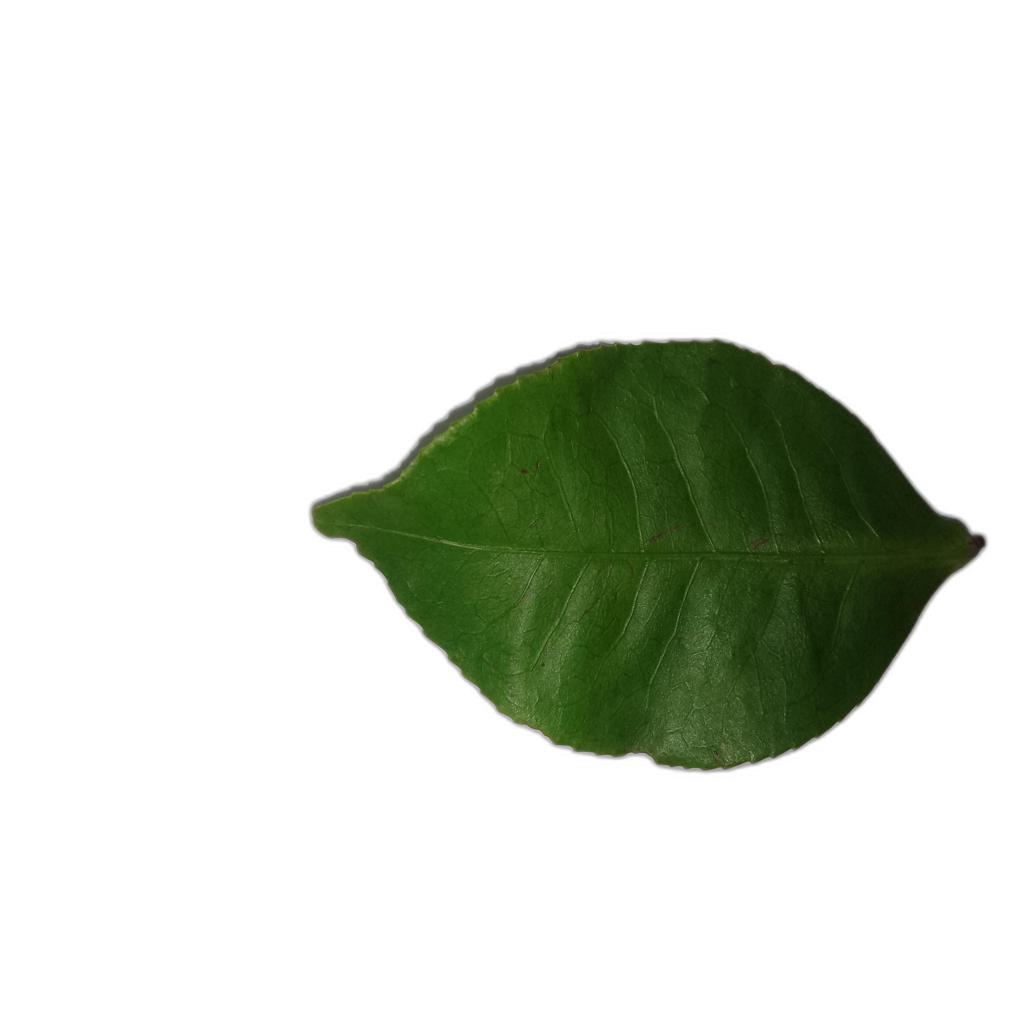
Label: Healthy